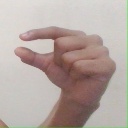
अक्षर: ग